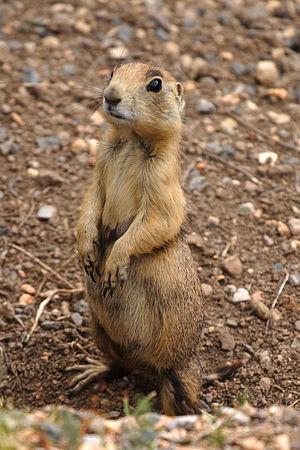
Chien de prairie de l'Utah (Cynomys parvidens) - Bryce Canyon National Park
Le parc national de Capitol Reef est un parc national américain situé au centre de l'État de l'Utah.
Le parc national de Bryce Canyon est un parc national américain situé dans le Sud de l'Utah.